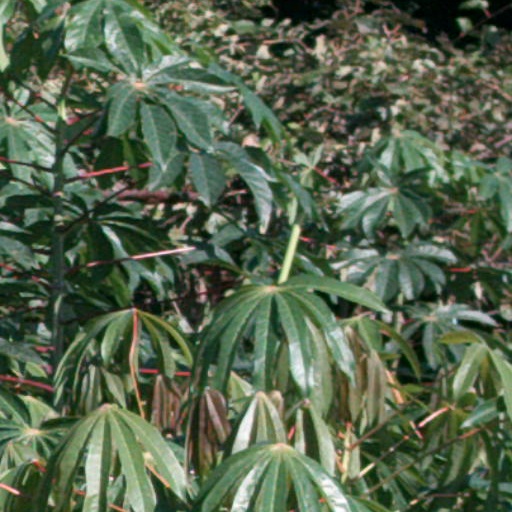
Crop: cassava